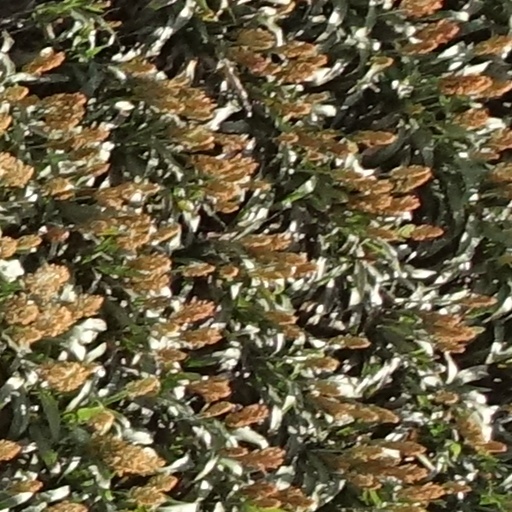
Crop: sorghum